Sillaginidae

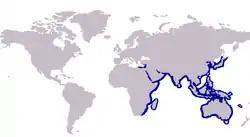
The current geographical distribution of the family Sillaginidae

The Sillaginidae are distributed throughout the Indo-Pacific region, ranging from the west coast of Africa to Japan and Taiwan in the east, as well occupying as a number of small islands including New Caledonia in the Pacific Ocean. While they have a fairly wide distribution, the highest species densities occur along the coasts of India, China, Taiwan, South East Asia, the Indonesian Archipelago and northern Australia. One species of sillaginid, "Sillago sihama", has been declared an invasive species to the Mediterranean, passing through the Suez Canal from the Red Sea since 1977 as part of the Lessepsian migration, becoming widespread.